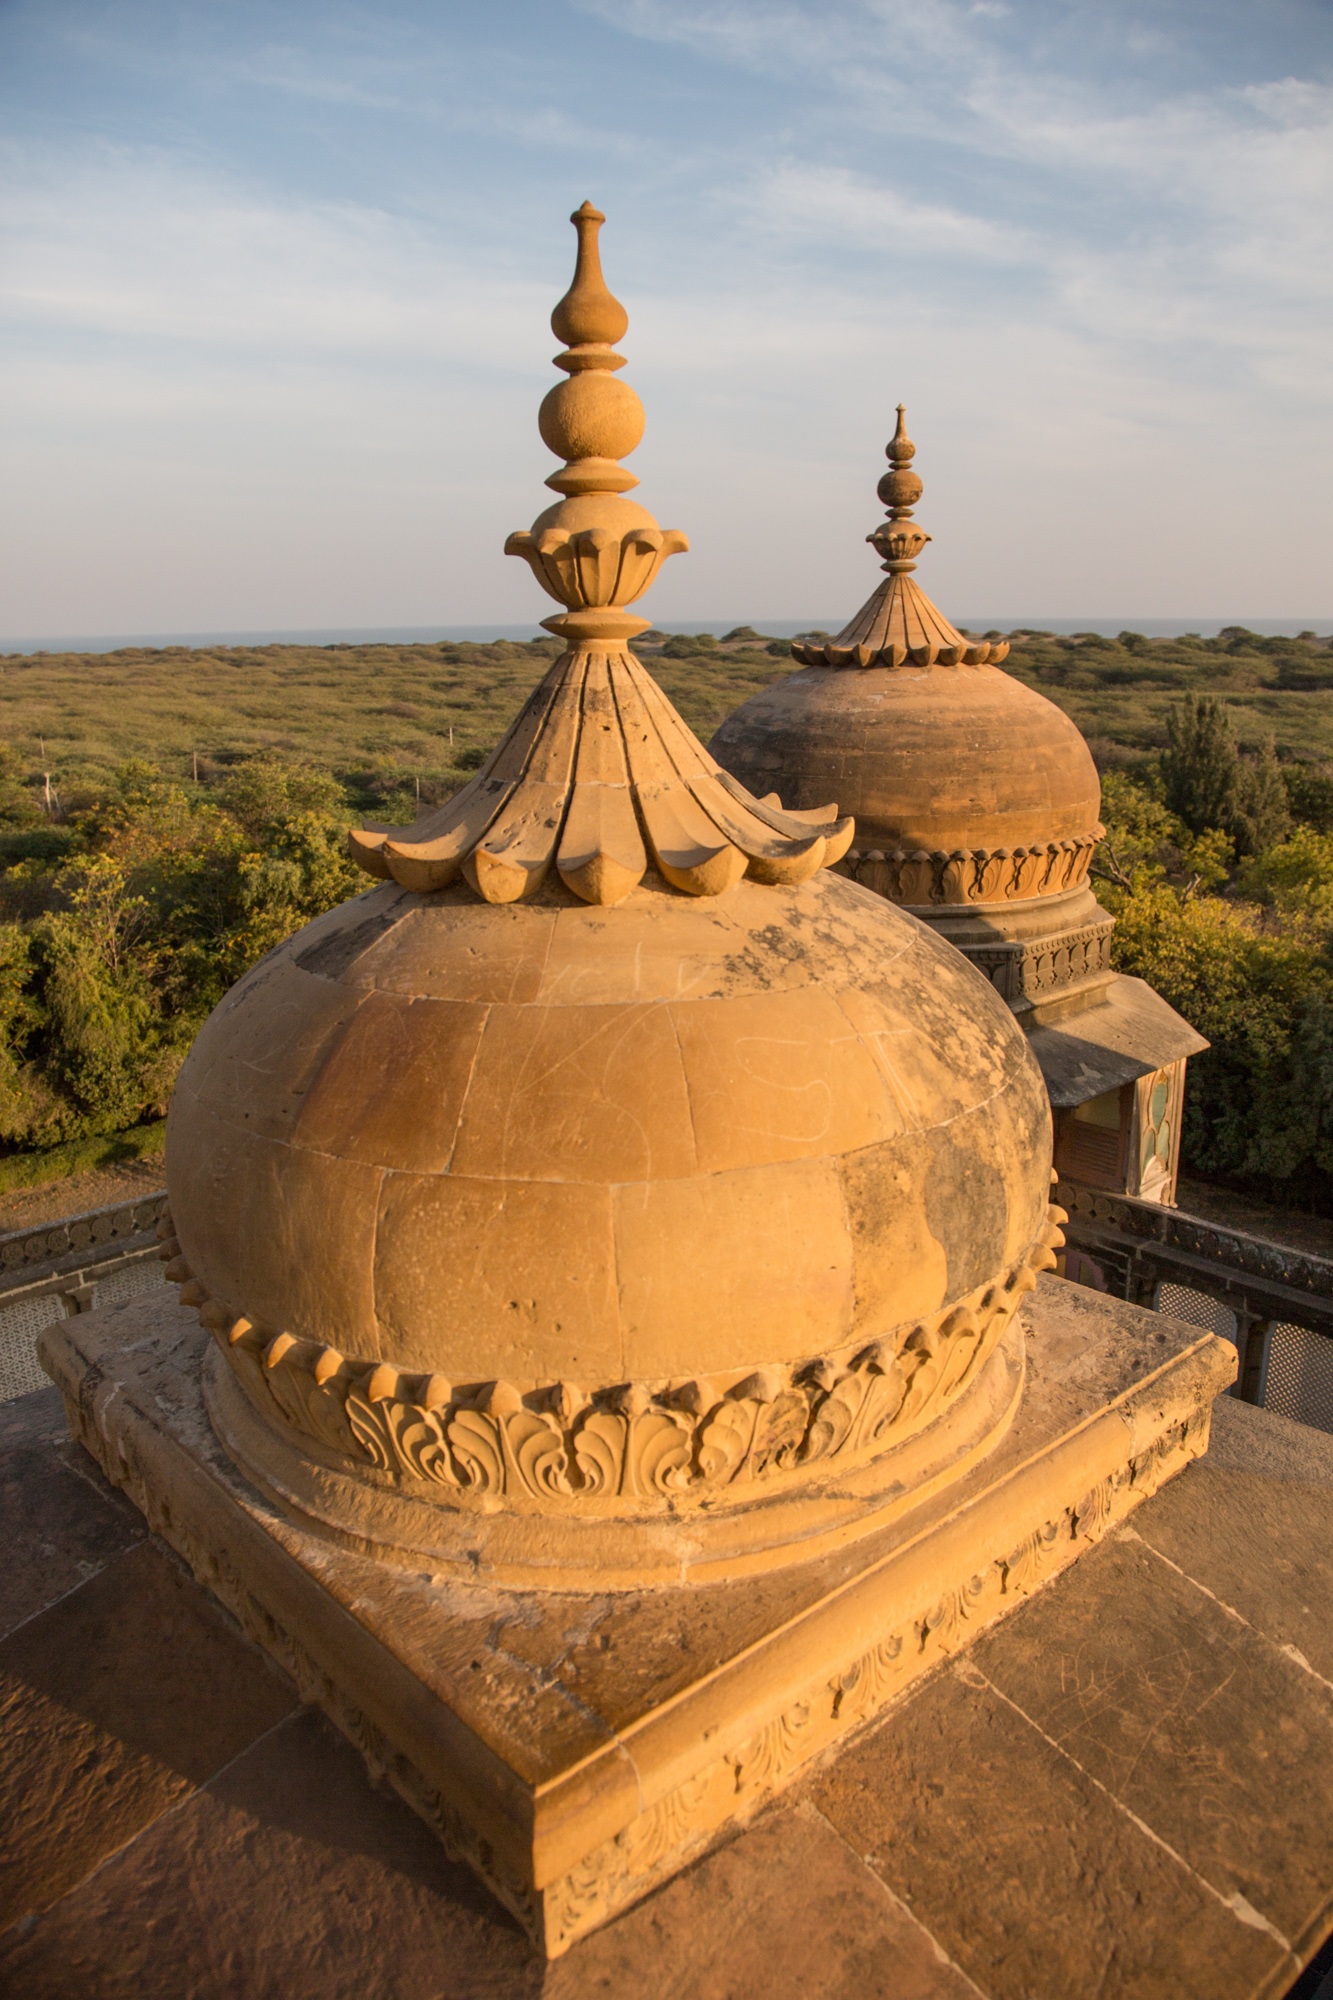
sand, rock, architecture, structure, building, stone, monument, travel, statue, religion, asia, ancient, landmark, tourism, place of worship, spiritual, sculpture, temple, culture, history, heritage, india, dome, carving, hindu, banita, traditional, stupa, hinduism, vijaya vilas palace, jadeja rajas of kutch, sea beach of mandvi in kutch, gujarat, banitatour, gautama buddha, ancient history